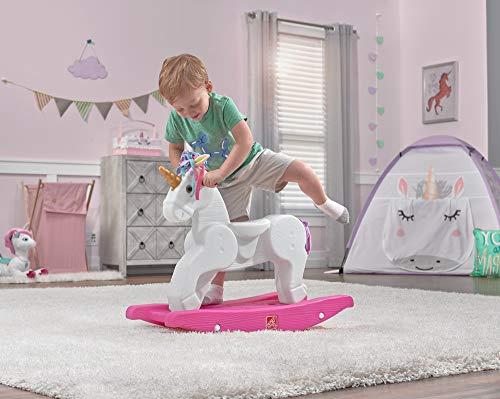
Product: Step2 Unicorn Rocking Horse | Toddler Ride On Toy
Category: Toys & Games | Tricycles, Scooters & Wagons | Ride-On Toys & Accessories
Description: Kids can explore a magical pretend unicorn utopia with this unicorn rocking toy to lead the way.
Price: $45.15
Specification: ProductDimensions:32.5x12.8x21.5inches|ItemWeight:11.65pounds|ShippingWeight:11.65pounds(Viewshippingratesandpolicies)|ASIN:B07WZWQJXR|Itemmodelnumber:497200|Manufacturerrecommendedage:18months-10years